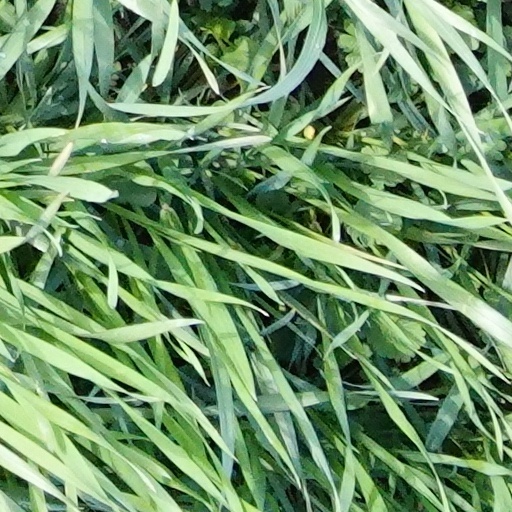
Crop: wheat